Afro Blue

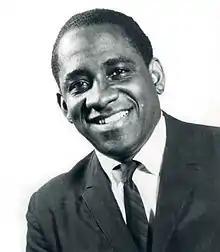
Mongo Santamaria, 1969

"Afro Blue" is a jazz standard composed by Mongo Santamaría.